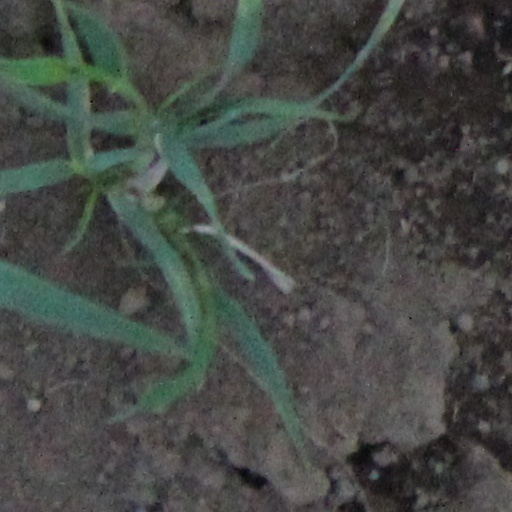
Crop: wheat